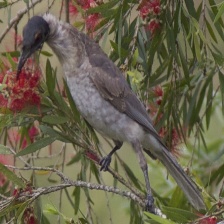
Species: NOISY FRIARBIRD
Scientific name: PHILEMON CORNICULATUS